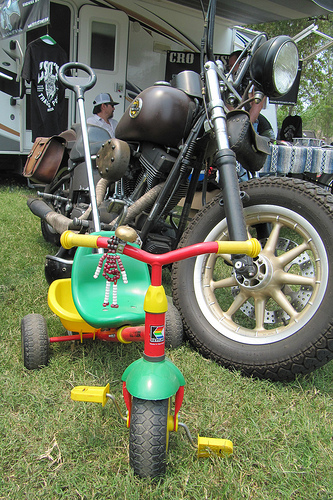
question: ここはどこですか？
answer: キャンプ場のカーキャンプ用サイトです。

question: カーキャンプ用サイトはどんな様子ですか？
answer: キャンピングカーが止まっており、その前にバイクと三輪車が置かれています。

question: 三輪車は何色ですか？
answer: 緑・赤・黄の三色です。

question: キャンピングカーはどんな様子ですか？
answer: 日除け用のタープが広げられており、開いたドアにはＴシャツが掛けられています。

question: キャンプサイトの地面はどうなっていますか？
answer: 芝生敷きになっています。

question: キャンプサイトの背後はどうなっていますか？
answer: 木々が生い茂っています。

question: バイクの燃料タンクは何色ですか？
answer: 茶色です。

question: バイクのヘッドライトの数はいくつですか？
answer: １つです。